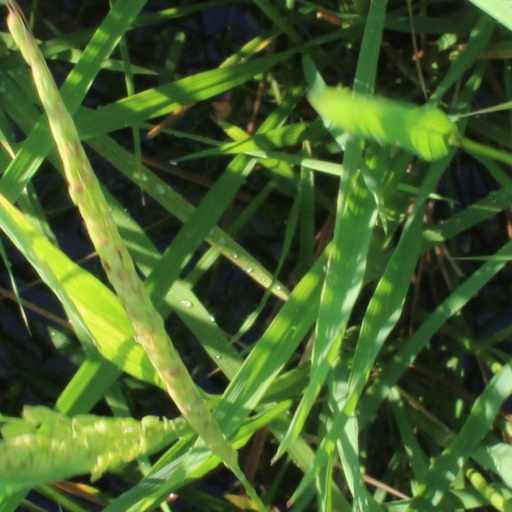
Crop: rice